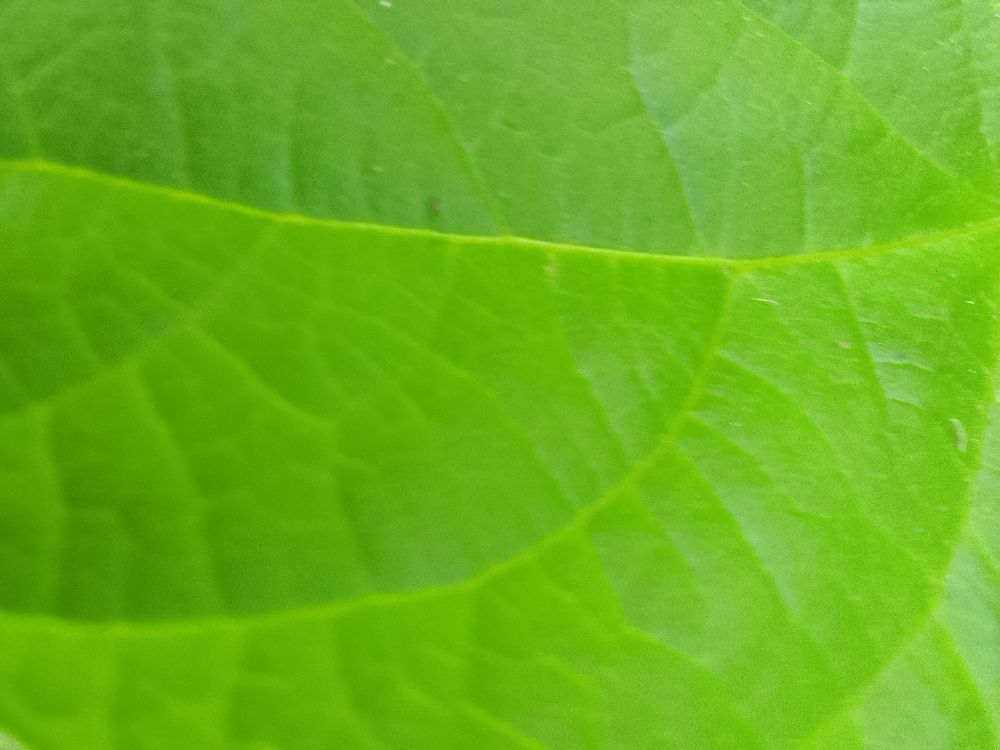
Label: healthy